Joseph Priestley

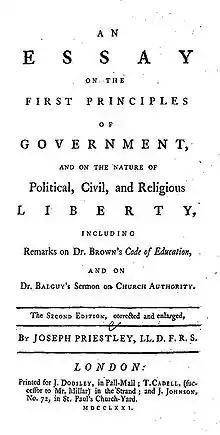
Page reads: "An Essay on the First Principles of Government, and on the Nature of Political, Civil, and Religious Liberty, including Remarks on Dr. Brown's Code of Education, and on Br. Balguy's Sermon on Church Authority. The Second Edition, corrected and enlarged, by Joseph Priestley, LL.D. F.R.S. London: Printed for J. Dodsley, in Pall-Mall; T. Cadell, (successor to Mr. Millar) in the Strand; and J. Johnson, No. 72 in St. Paul's Church-Yard. MDCCLXXI."

Priestley's major argument in the "Institutes" was that the only revealed religious truths that could be accepted were those that matched one's experience of the natural world. Since his views of religion were tied deeply to his understanding of nature, the text's theism rested on the argument from design. The "Institutes" shocked and appalled many readers, primarily because it challenged basic Christian orthodoxies, such as the divinity of Christ and the miracle of the Virgin Birth. Methodists in Leeds penned a hymn asking God to "the Unitarian fiend expel / And chase his doctrine back to Hell." Priestley wanted to return Christianity to its "primitive" or "pure" form by eliminating the "corruptions" which had accumulated over the centuries. The fourth part of the "Institutes", "An History of the Corruptions of Christianity", became so long that he was forced to issue it separately in 1782. Priestley believed that the "Corruptions" was "the most valuable" work he ever published. In demanding that his readers apply the logic of the emerging sciences and comparative history to the Bible and Christianity, he alienated religious and scientific readers alike—scientific readers did not appreciate seeing science used in the defence of religion and religious readers dismissed the application of science to religion.